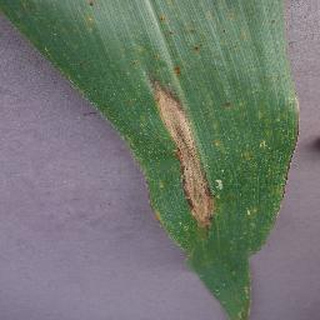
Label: corn_northern_leaf_blight